Robyn Broughton

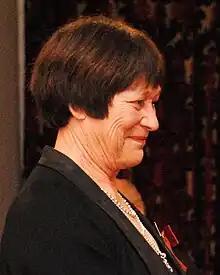
Broughton in 2012

Robyn Denise Broughton (née Quirke; 10 July 1943 – 6 September 2023) was a New Zealand netball coach. Broughton coached the Southern Sting from 1998 to 2007 during the National Bank Cup, winning seven titles in ten years. She was also an assistant coach for the New Zealand national netball team from 2000 to 2002, and a national selector. From 2012 to 2015, Broughton coached the Central Pulse in the ANZ Championship, after four years with the Southern Steel and later coached the Hertfordshire Mavericks in the Netball Superleague.